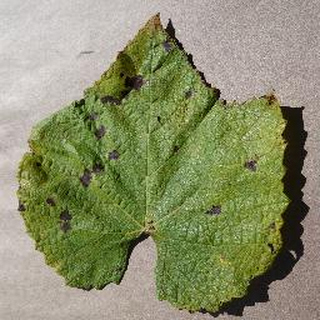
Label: grape_leaf_blight